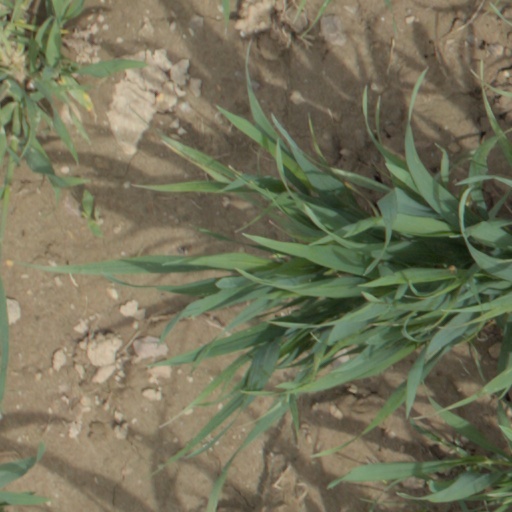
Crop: wheat